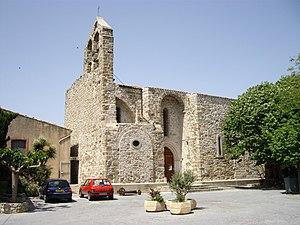
Église de Douzens (Aude, France)
Douzens est une commune française située dans le département de l'Aude en région Occitanie.